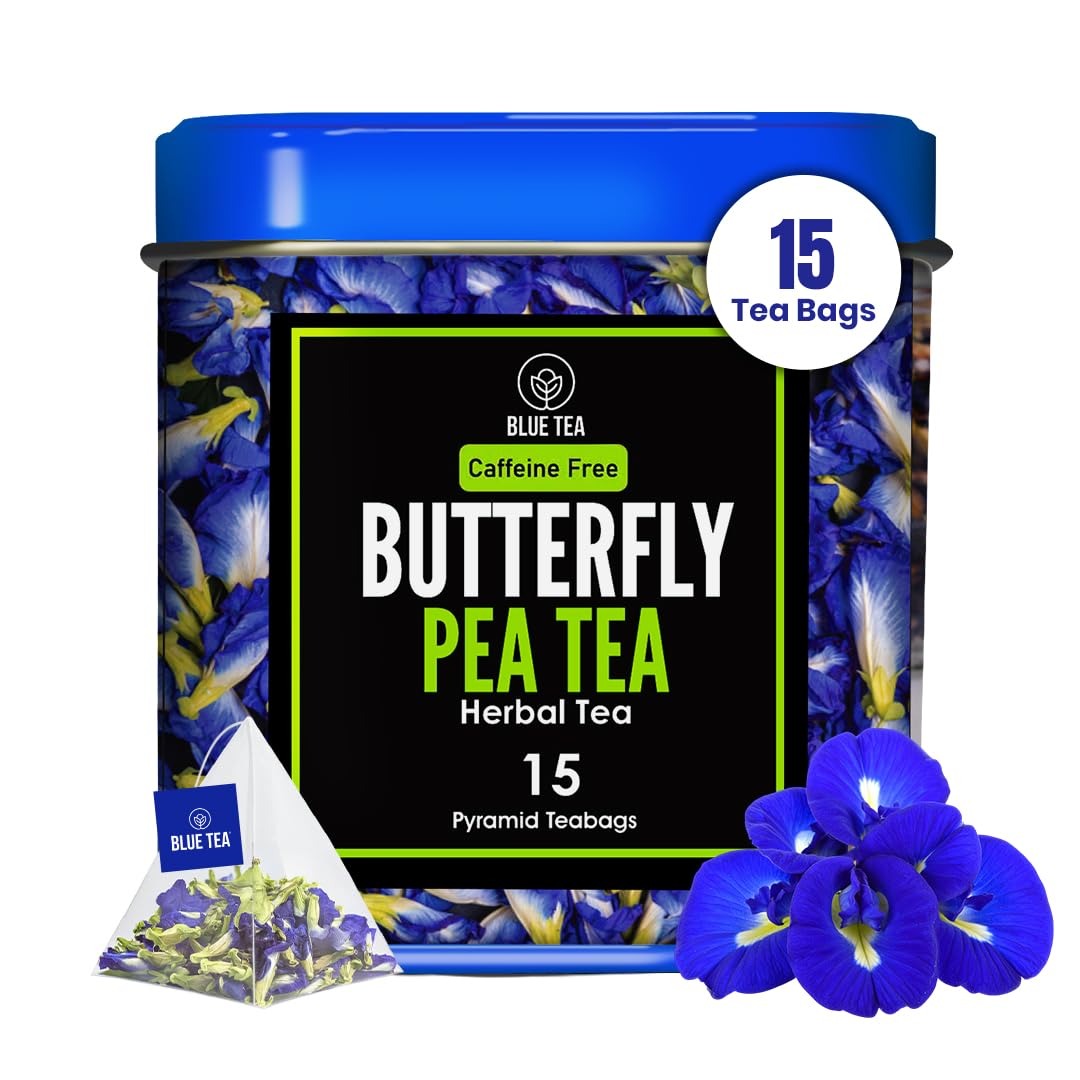
Item Name: BLUE TEA - Butterfly Pea Flower Tea - 15 Count - Pyramid Plant Based Tea Bag | ANTIOXIDANT RICH | Herbal Tea - Caffeine Free - Detox Tea - Flower Based - Gluten Free - Non-GMO | Reusable Tin Pack
Bullet Point 1: ANTIOXIDANT RICH: Butterfly Pea Flower popularly is packed with powerful antioxidants that help fight free radicals providing a significant boost to your overall health and well-being.
Bullet Point 2: ALL NATURAL: Enjoy our herbal tea made solely from hand picked flowers, directly from the farm. No preservatives or artificial colors-just pure, natural goodness in every sip.
Bullet Point 3: PLANT BASED, BIODEGRADABLE TEABAGS: Our commitment to sustainability is evident in our plant-based, biodegradable tea bags. Rest assured, our eco-conscious packaging are safe for the environment, allowing you to indulge guilt-free.
Bullet Point 4: CAFFEINE FREE: Embrace serenity any time with our caffeine-free herbal blend. Perfect for unwinding before bed or finding calm during a hectic day, our tea promises relaxation without caffeine jitters. Enjoy the pure essence of nature's finest ingredients, soothing your senses and providing a peaceful moment whenever you need it. Our caffeine-free tea is your perfect companion for a balanced and tranquil lifestyle.
Bullet Point 5: SIMPLE BREWING: Brewing a perfect cup of Butterfly Pea Flower Herbal Tea is effortless. Just steep one pyramid tea bag in hot water for a few minutes to release the cleansing flavors and beneficial properties.
Bullet Point 6: RECIPE: Explore creative culinary uses for Butterfly Pea Flower Herbal Tea in detox recipes. From refreshing detox smoothies to cleansing tea-infused soups, our tea adds a detoxifying touch to your culinary creations.
Bullet Point 7: UPLIFTING FARMERS: At Blue Tea India, we are dedicated to improving farmers' lives by boosting their income from $75 to $300 per month. Our efforts aim to positively impact 1,000 families by March 31, 2025. By choosing our tea, you support this mission and contribute to a brighter future for our hardworking farmers. Together, we are creating better livelihoods and empowering communities, one cup of tea at a time.
Product Description: Butterfly Pea Flower Tea is made from natural Butterfly Pea Flowers also known as Blue Pea/ Shankhspushpi/ Aprajita; It is a rich source of antioxidants. These are dried in the sun, on special bamboo mats to retain all-natural nutrients. When the dried flowers are brewed, the drink turns to a delightful blue.
Value: 15.0
Unit: Count

Price: 11.535